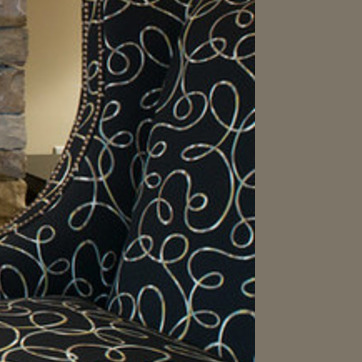
Material: fabric